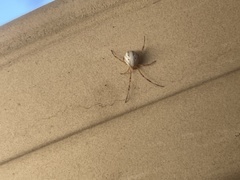
Species: Lactrodectus_hesperus